Polish State Railways

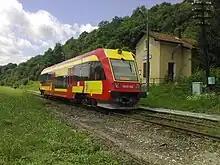
DMU SA135 of Przewozy Regionalne

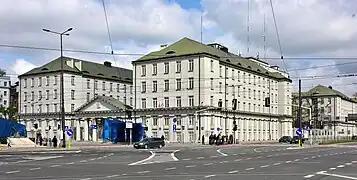
Former headquarters of the Polish State Railways in Warsaw on Targowa Street. Now the HQ of PKP Polskie Linie Kolejowe.

PKP Intercity is a semi-independent division of PKP that operates long-distance passenger trains in Poland. It was founded in 2001 when, in preparation for separation between infrastructure management and transport operations, the Polish State Railways were reorganized into a number of independent operating companies under the unified direction of the PKP Group.